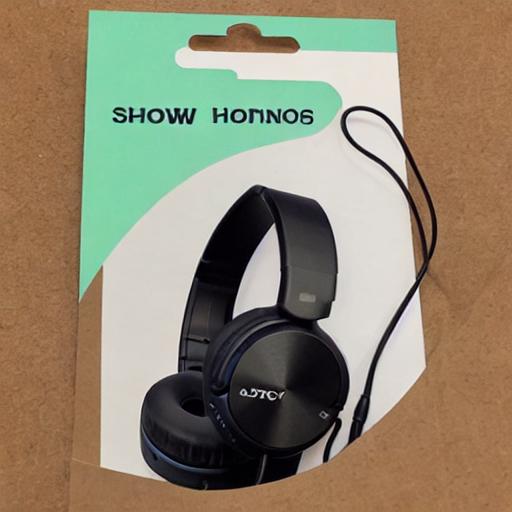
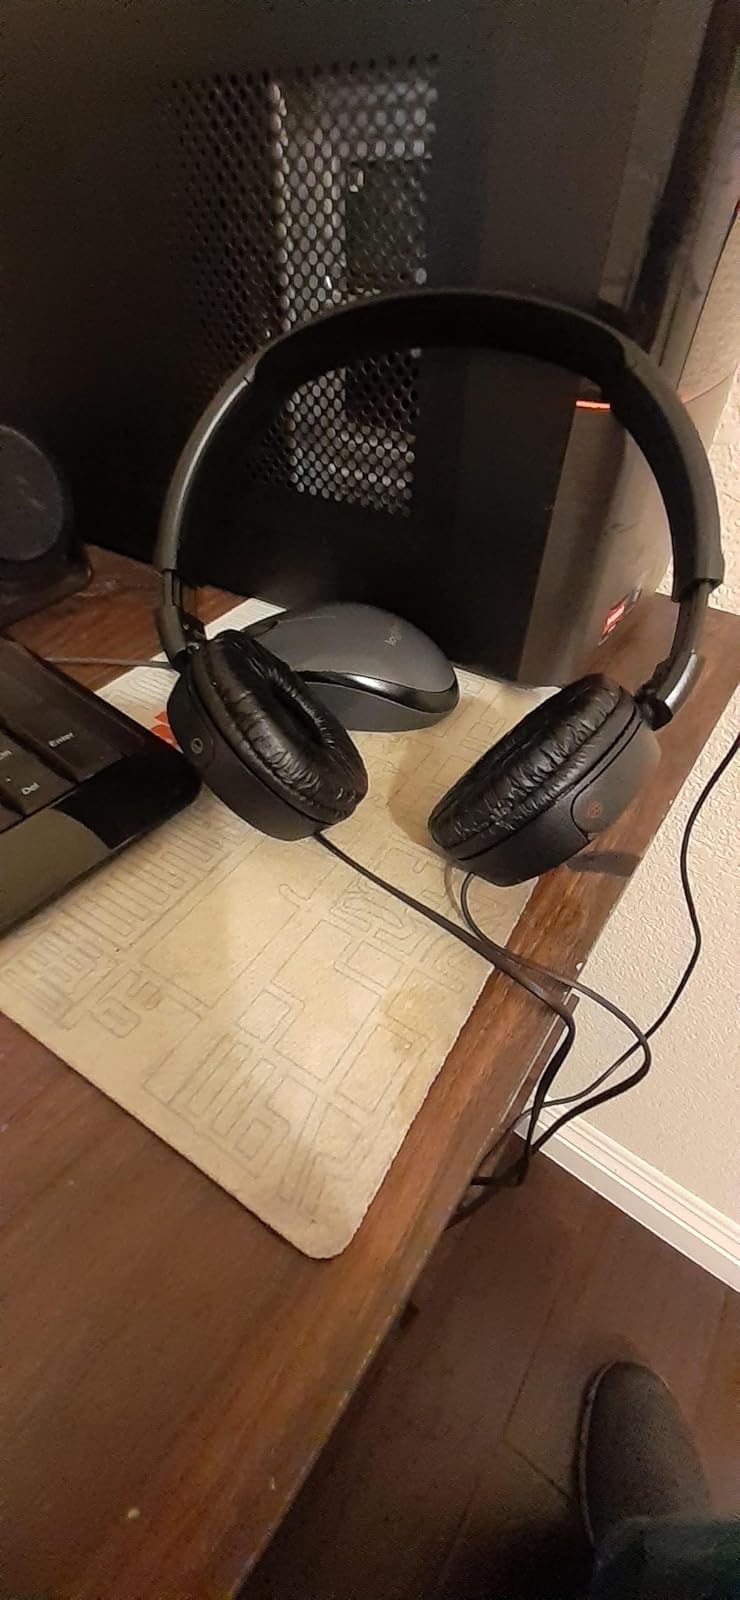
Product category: headphones
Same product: no